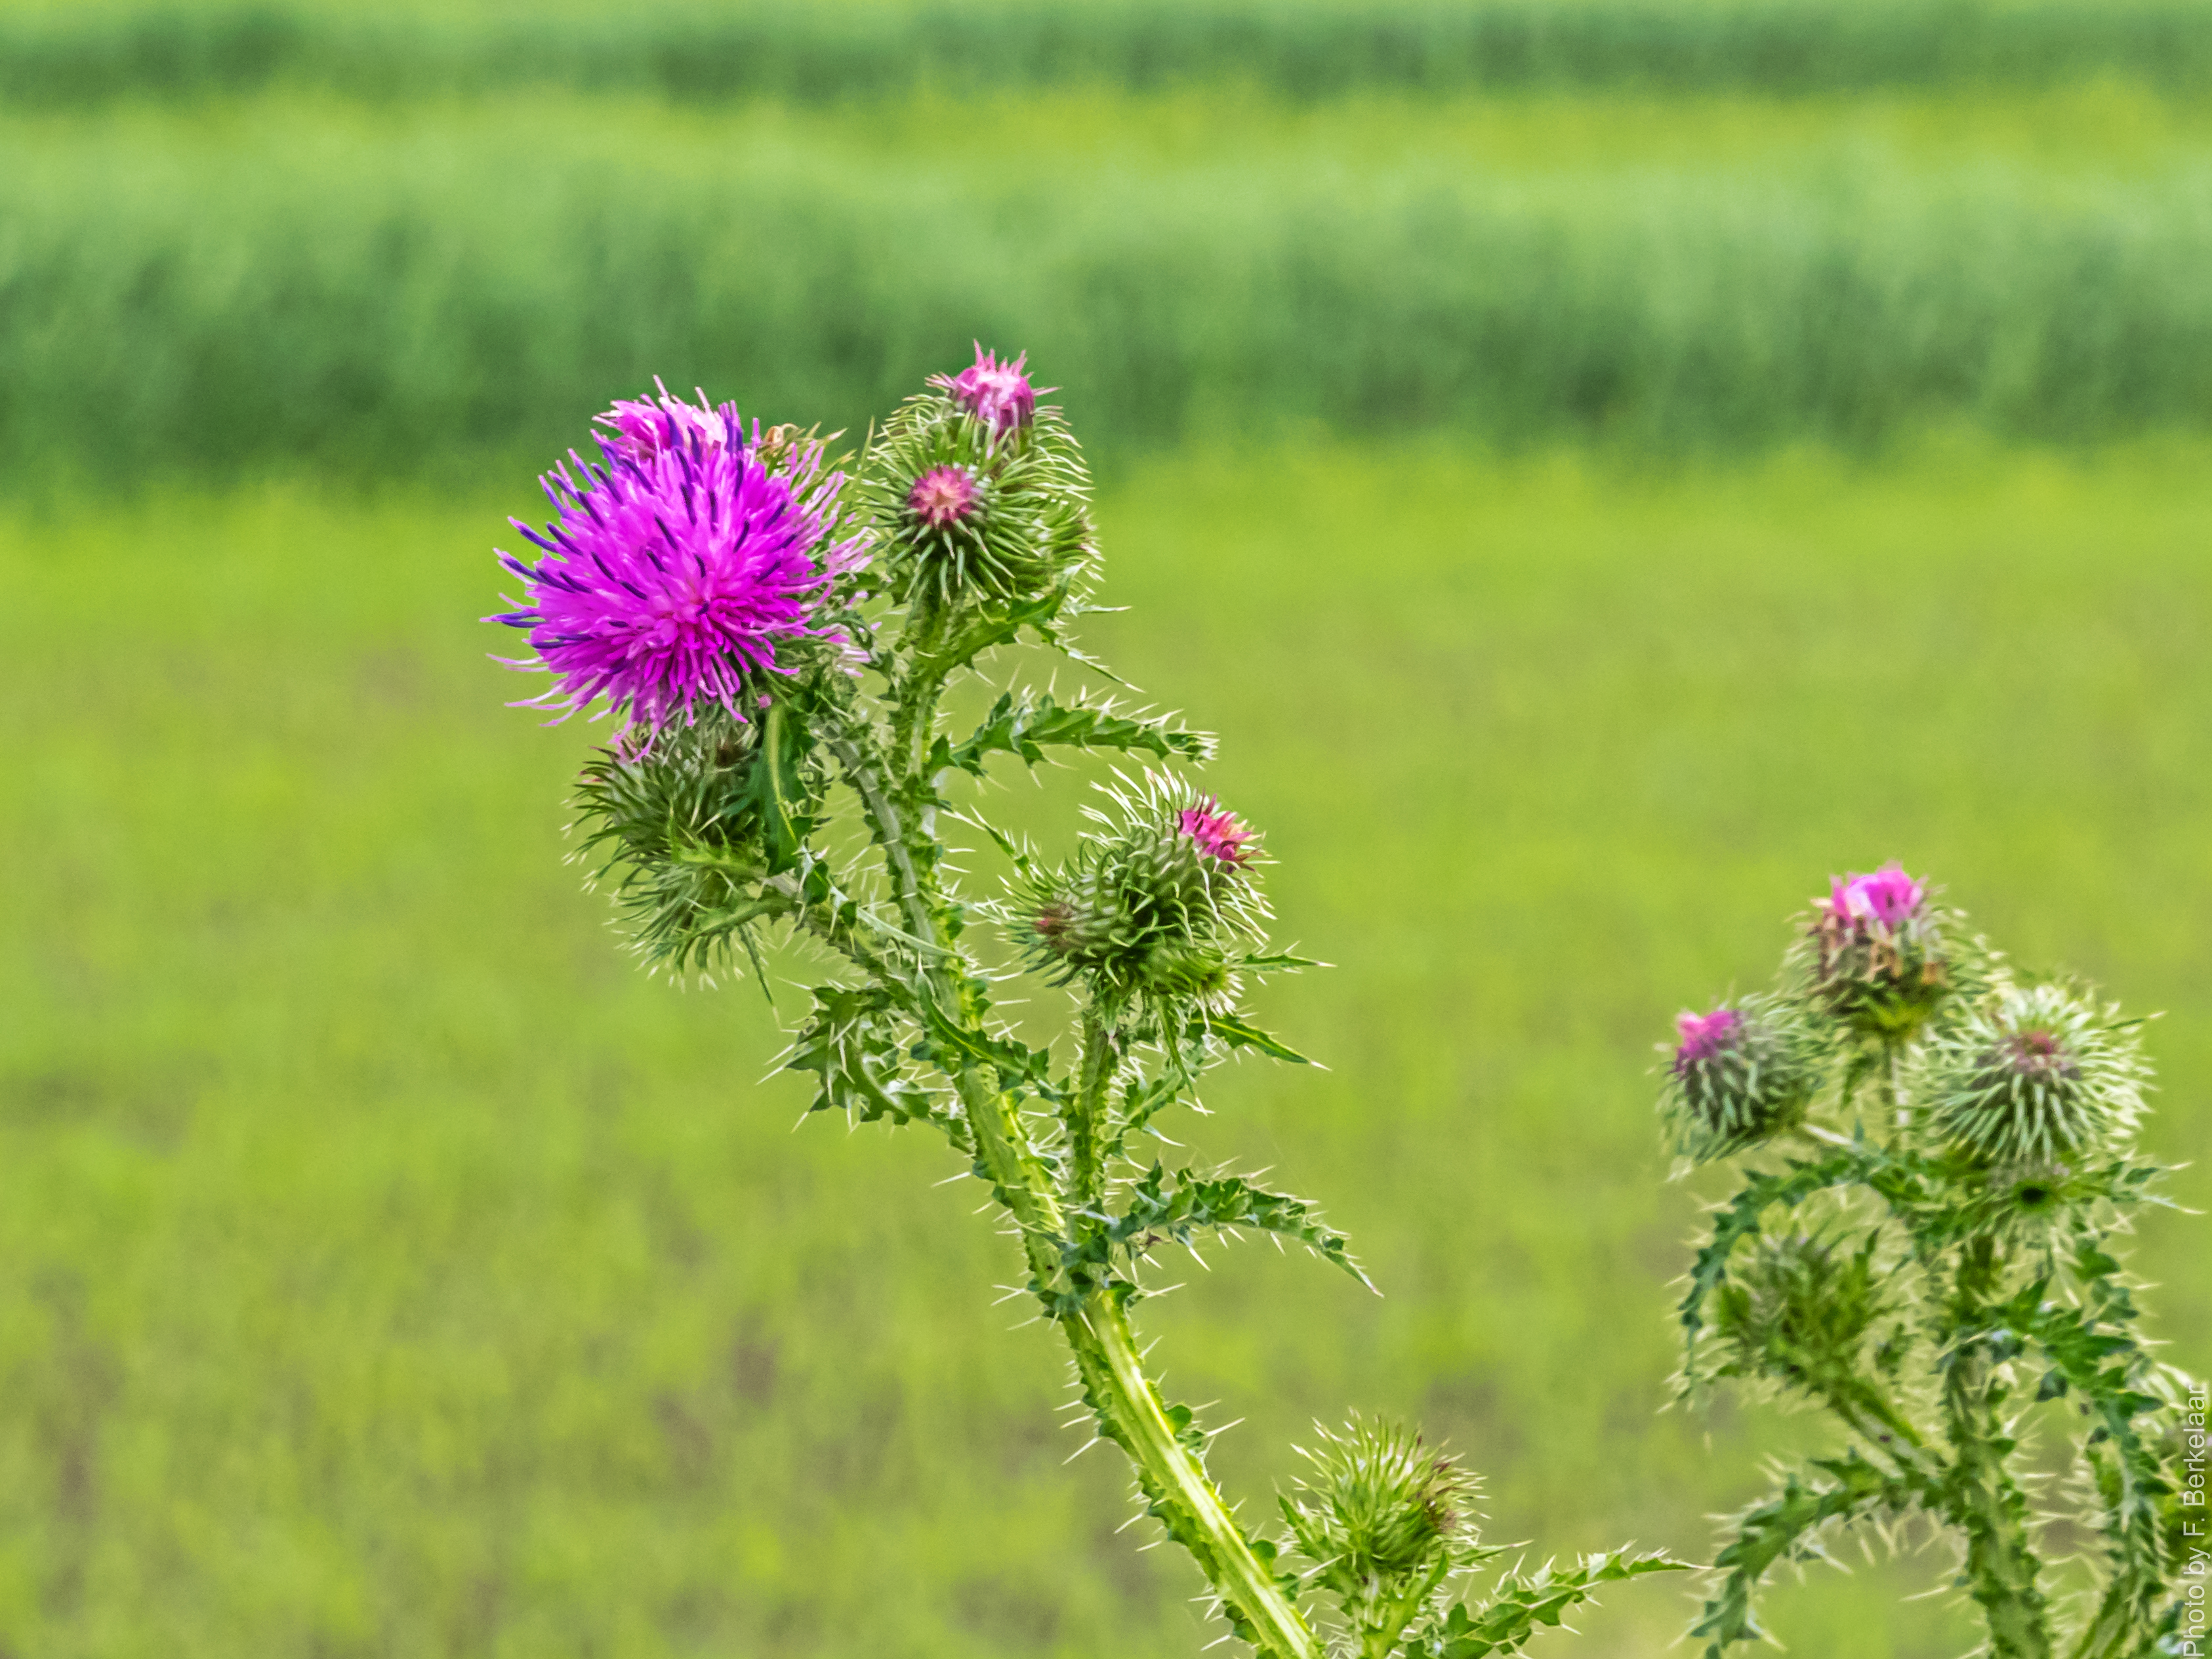
nature, grass, plant, field, meadow, prairie, flower, botany, flora, wildflower, nederland, zuidholland, grassland, thistle, nl, haastrecht, groenehartvanholland, polderstein, gemeentekrimpenerwaard, steinsegroen, flowering plant, daisy family, silybum, annual plant, land plant, langstekeligedistel, carduusacanthoides, steinsedijk